Jew (word)

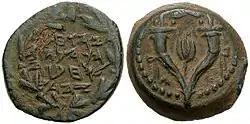
Hasmonean coin of John Hyrcanus (134 to 104 BCE) with the inscription "Hayehudim" ("of the Jews").

According to the Book of Genesis, Judah ("Yehudah") was the name of the fourth son of the patriarch Jacob. During the Exodus, the name was given to the Tribe of Judah, descended from the patriarch Judah. After the conquest and settlement of the land of Canaan, Judah also referred to the territory allocated to the tribe. After the splitting of the united Kingdom of Israel, the name was used for the southern kingdom of Judah. The kingdom now encompassed the tribes of Judah, Benjamin and Simeon, along with some of the cities of the Levites. With the destruction of the northern kingdom of Israel (Samaria), the kingdom of Judah became the sole Jewish state and the term "y'hudi" was applied to all Israelites.